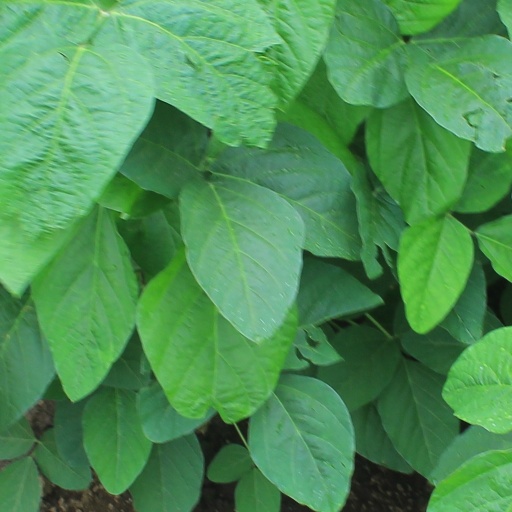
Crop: soybean